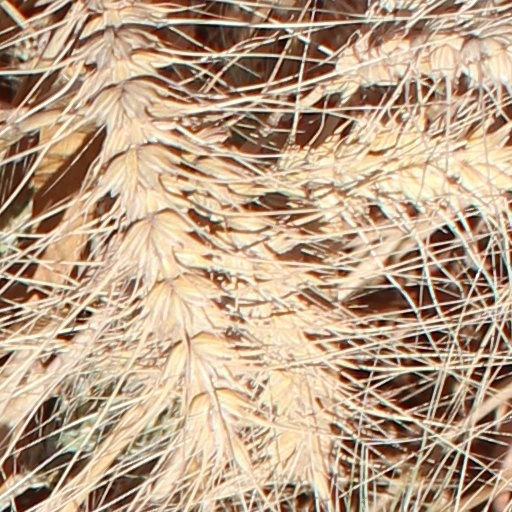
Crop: wheat